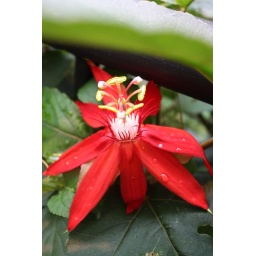
A beautiful exotic flower in the butterfly sanctuary.